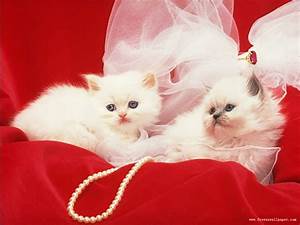
Label: gatto